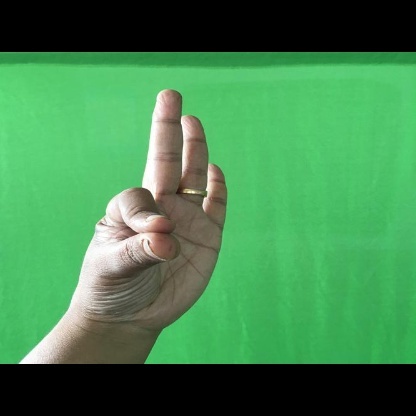
Mudra: Hamsasyam